History of the Netherlands

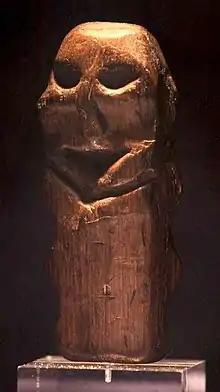
An oak figurine found in Willemstad, the Netherlands, dating from around 4500 BC. On display in the Rijksmuseum van Oudheden in Leiden. Height: .

During the last ice age, the Netherlands had a tundra climate with scarce vegetation, and the inhabitants survived as hunter-gatherers. The Swifterbant culture, appearing around 5600 BC were hunter gatherers strongly linked to rivers and open water and related to the southern Scandinavian Ertebølle culture.